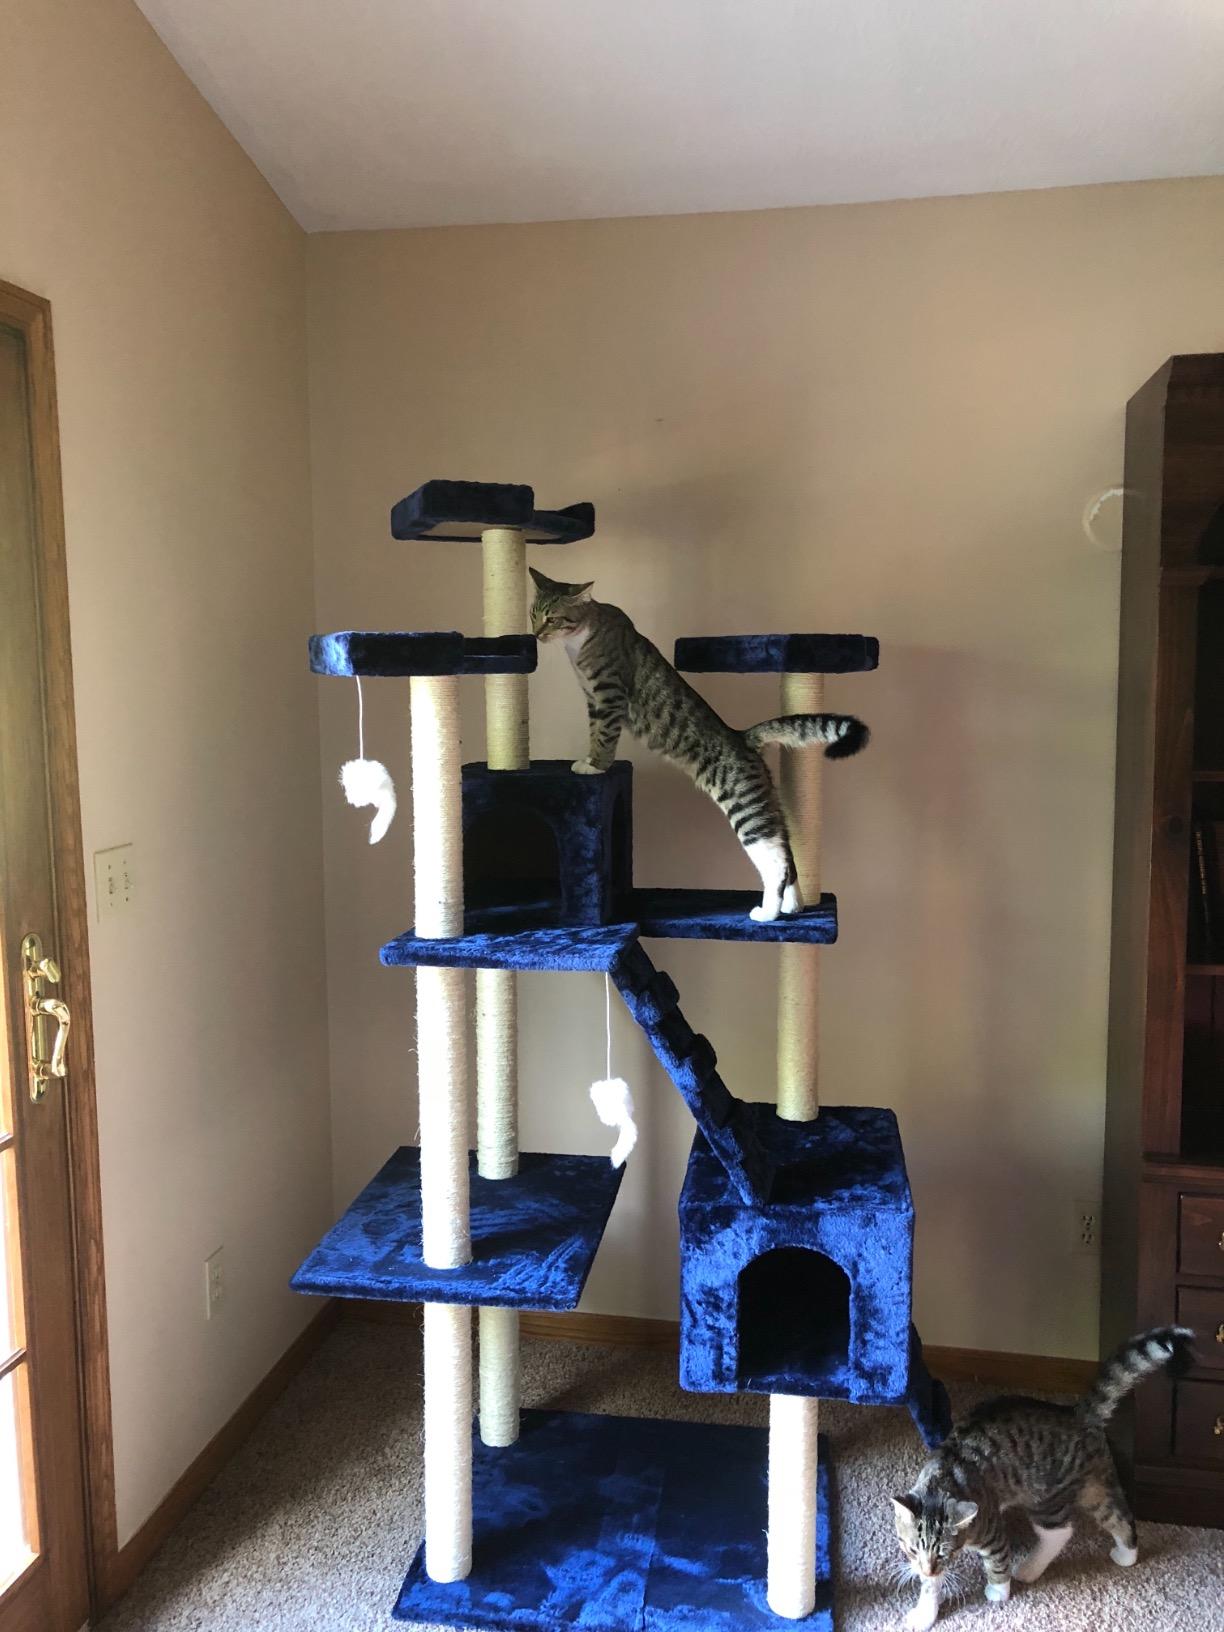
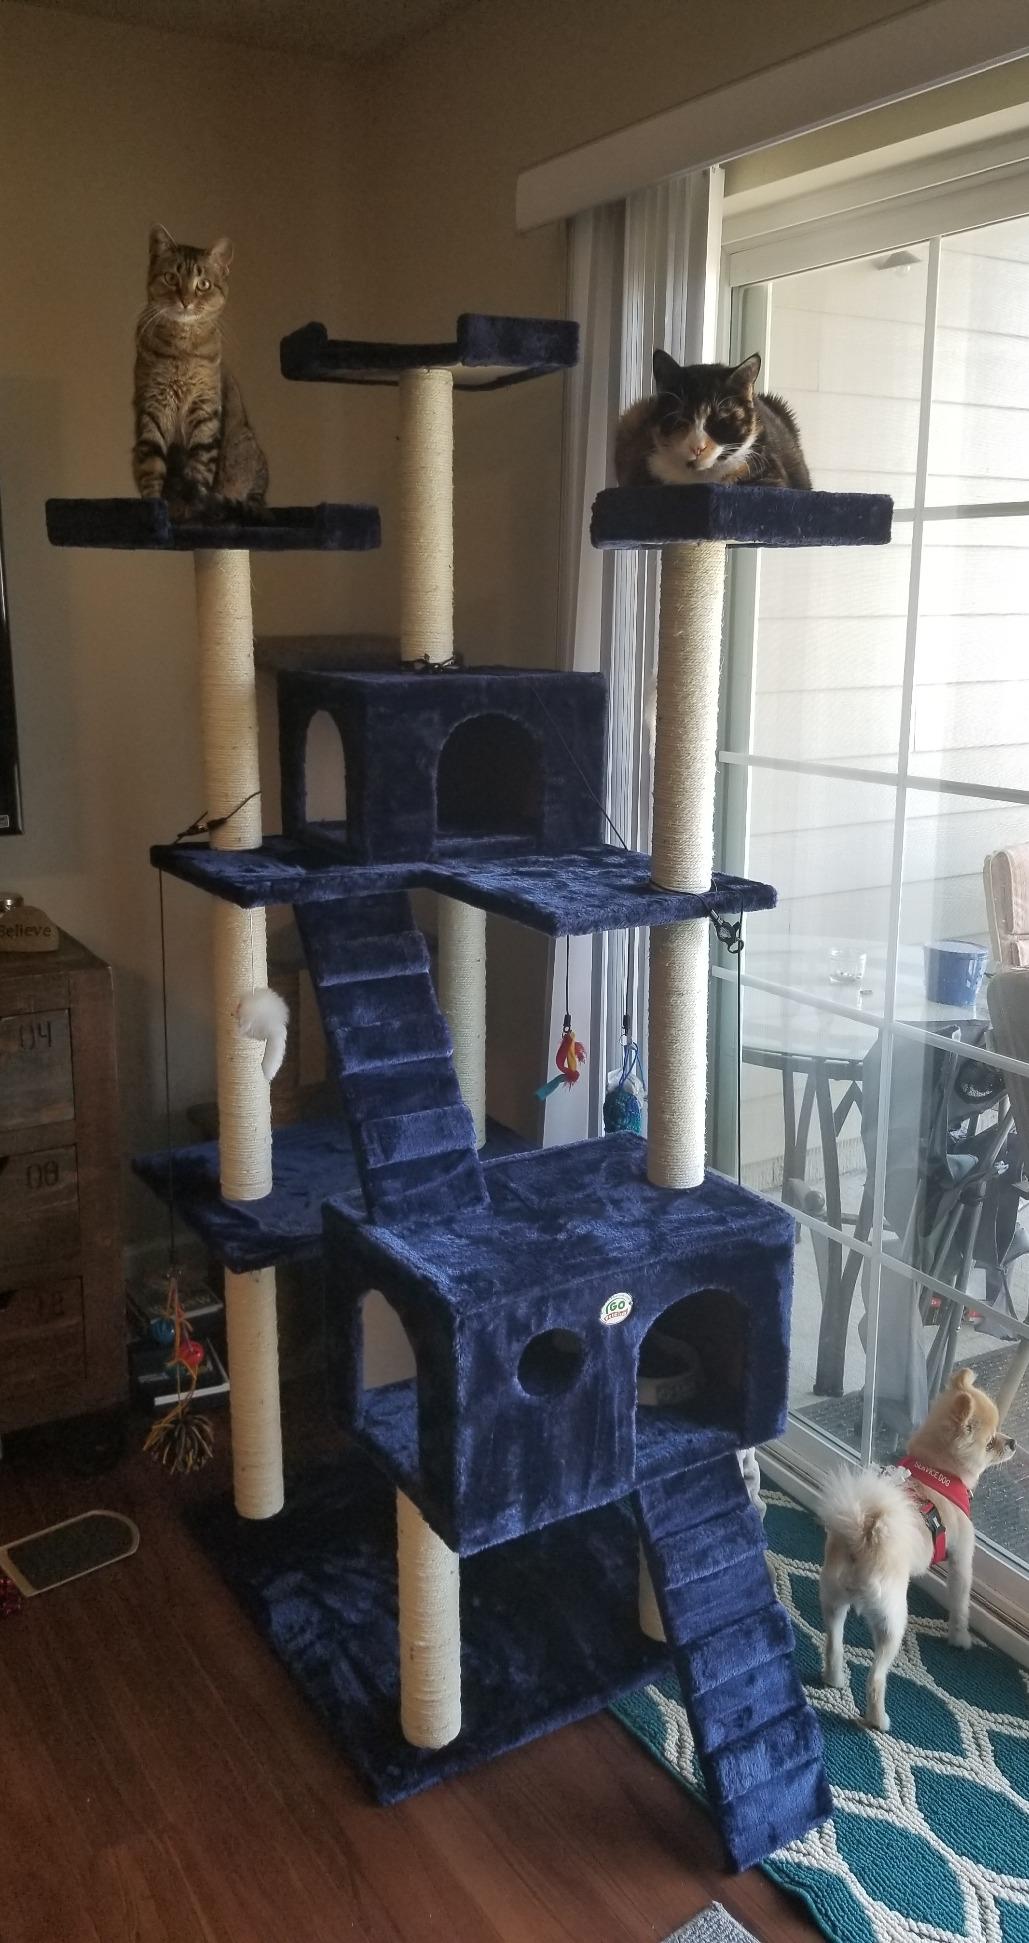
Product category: items_cat tree
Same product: yes